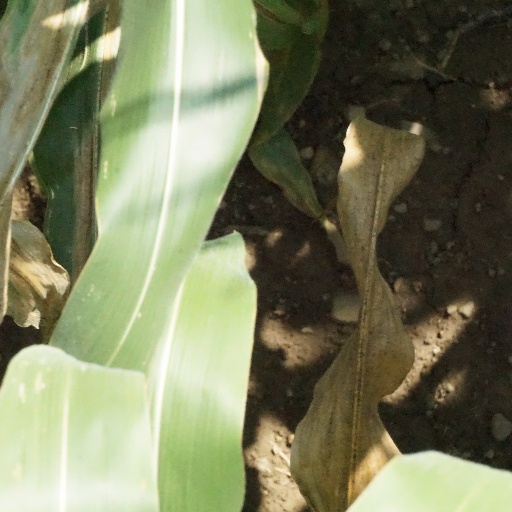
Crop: maize; corn